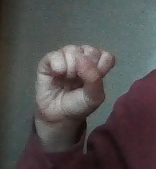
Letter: saad